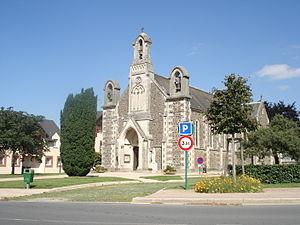
Chapelle de la Mine du Molay Littry